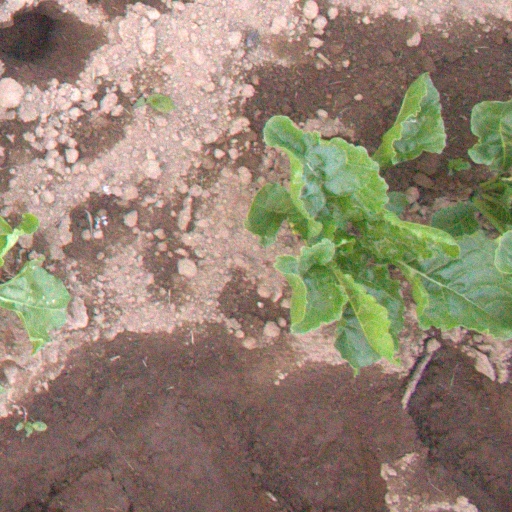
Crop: sugar beet